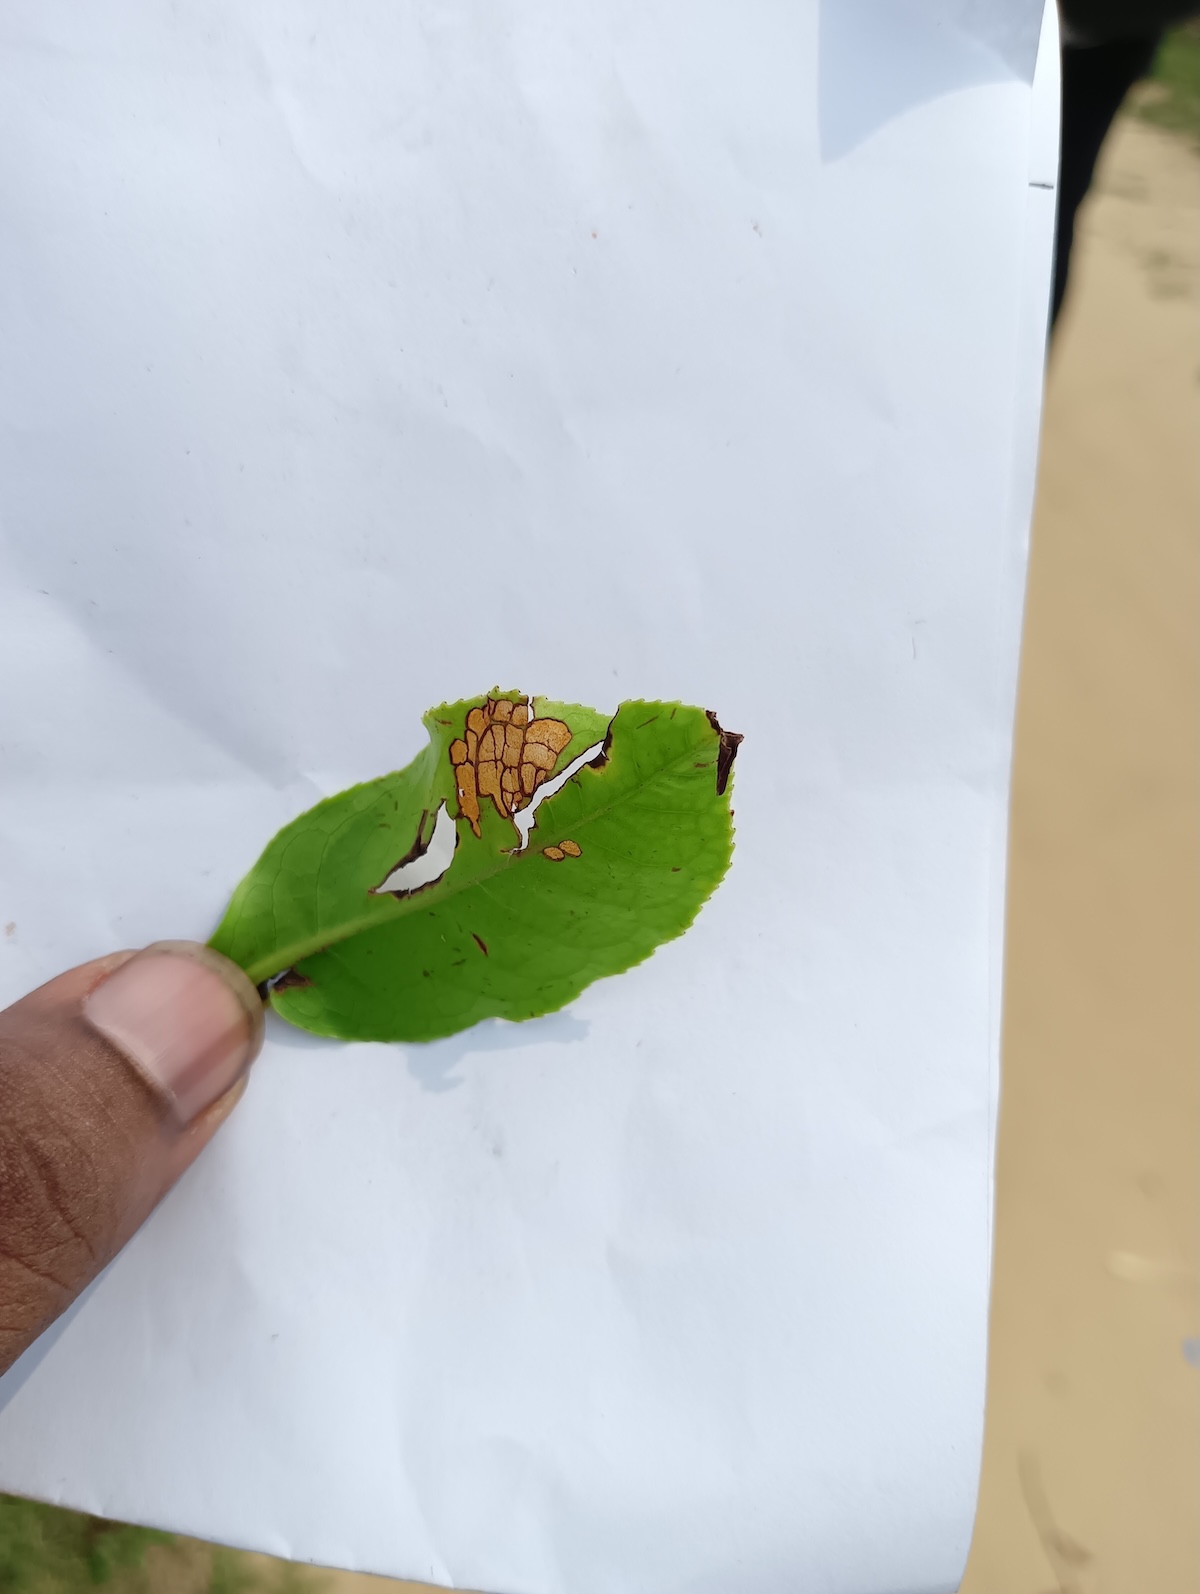
Label: Gray Blight